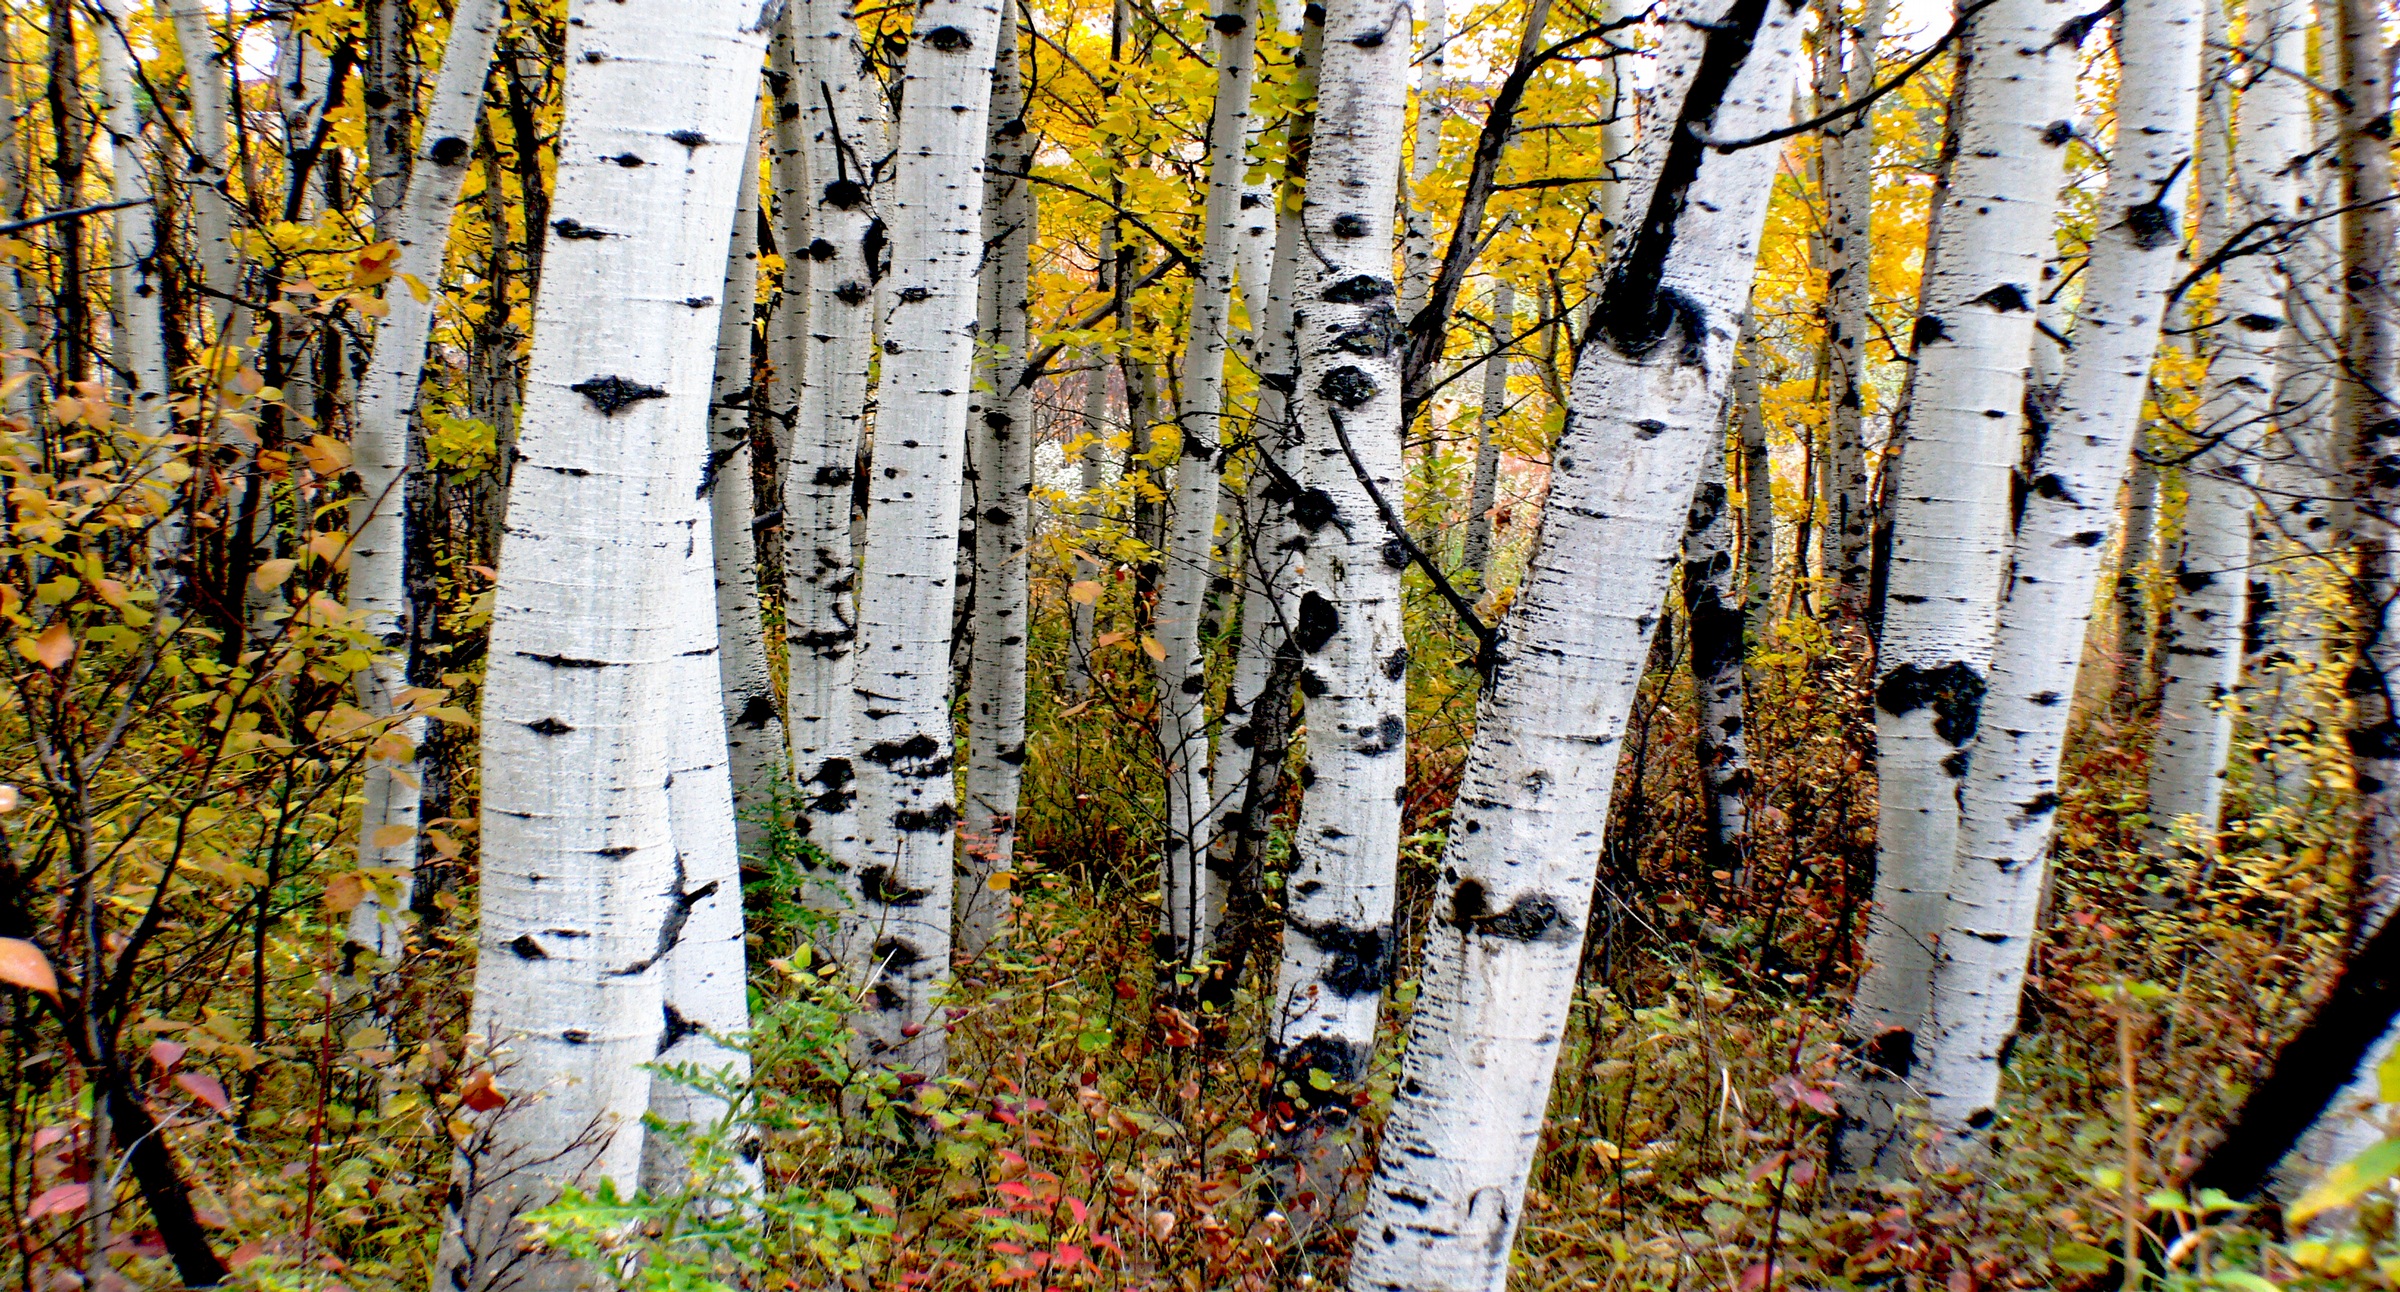
tree, branch, plant, leaf, fall, trunk, birch, autumn, yellow, season, canada, deciduous, grove, woodland, bridgecamera, fishcreekcalgaryautumn, aspen, flowering plant, plant stem, woody plant, land plant